Ronald E. Mickens

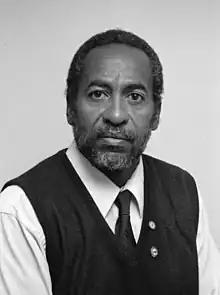

Ronald Elbert Mickens (born February 7, 1943) is an American physicist and mathematician who is the Fuller E. Callaway Professor of Physics at Clark Atlanta University. His research focuses on nonlinear dynamics and mathematical modeling, including modeling epidemiology. He also has an interest in the history of science and has written on the history of black scientists. He is a fellow of the American Physical Society and served as the historian of the National Society of Black Physicists. He has made significant contributions to the theory of nonlinear oscillations and numerical analysis.